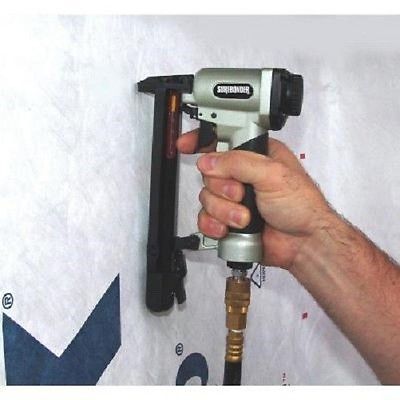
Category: stapler